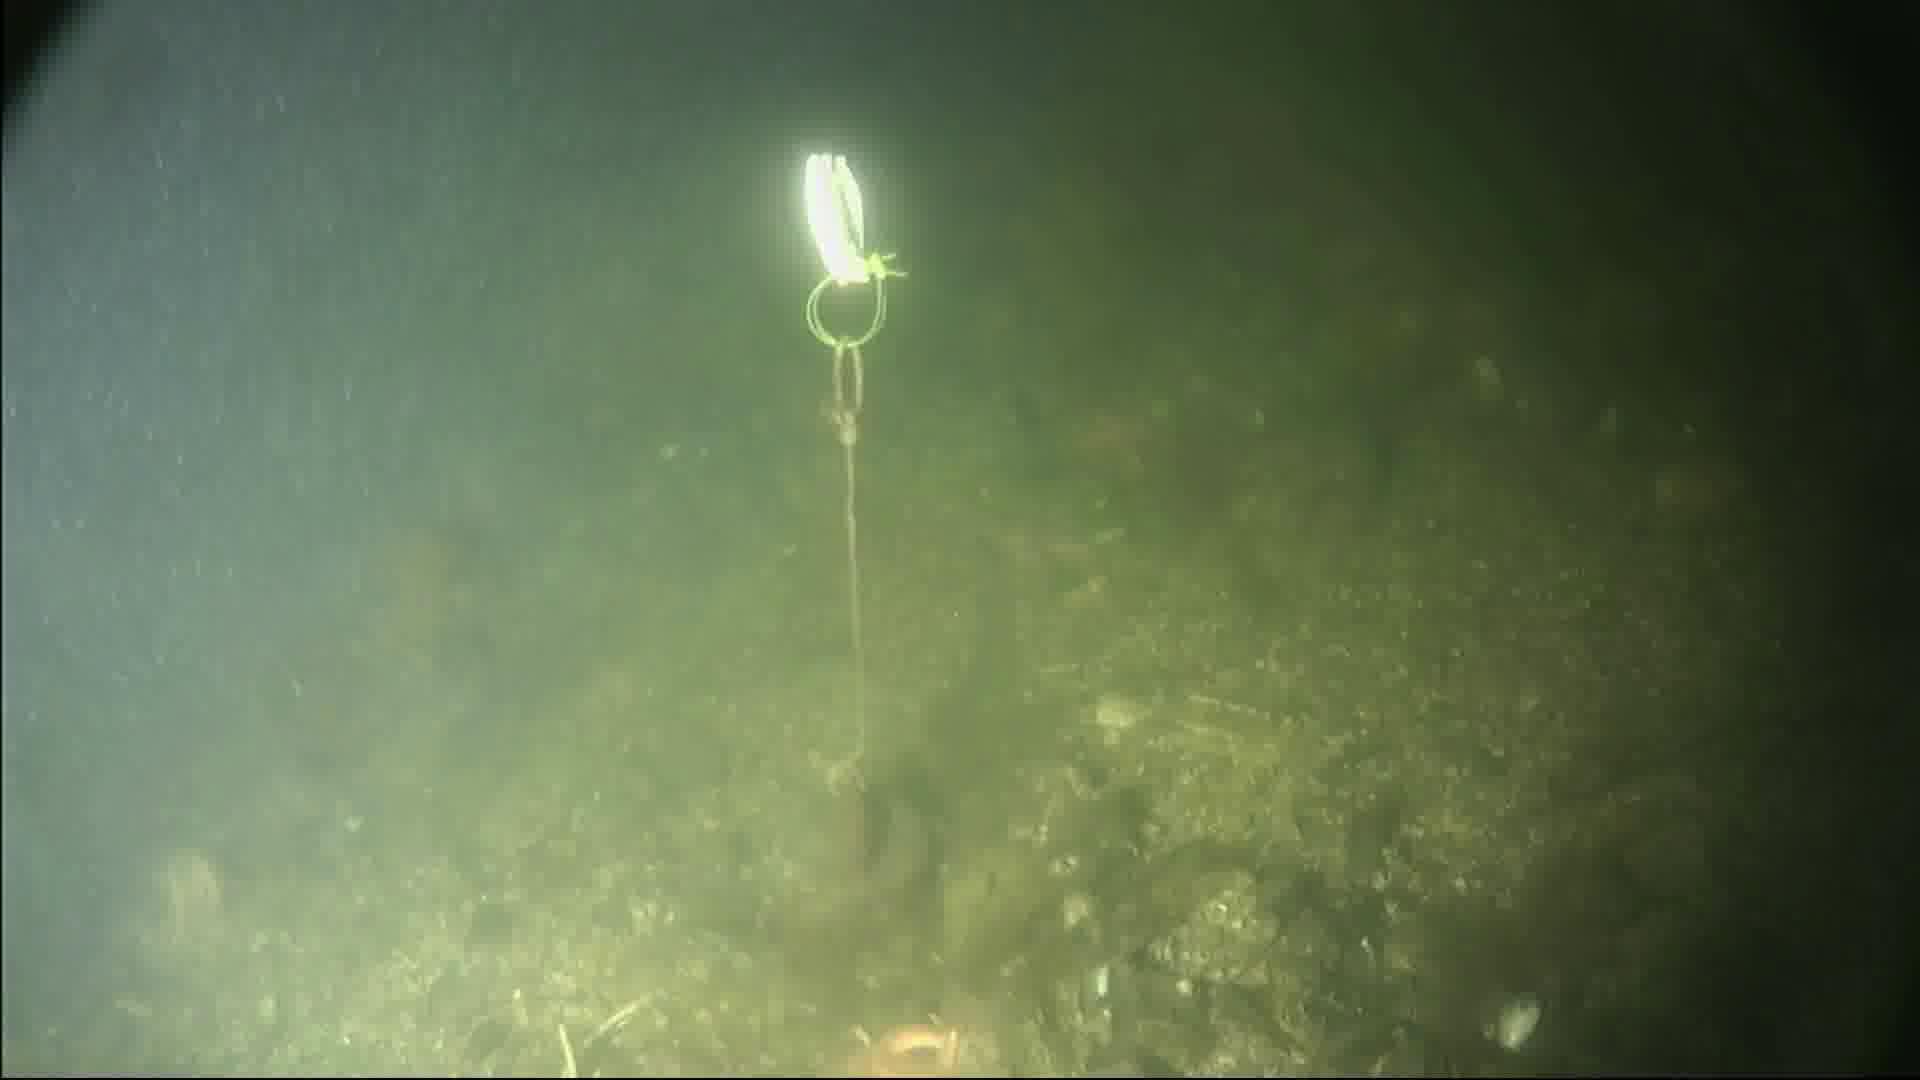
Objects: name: starfish